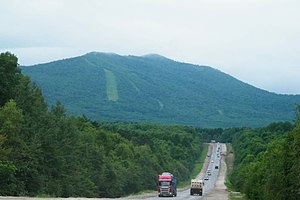
Transsibiriske vej / Galleri
Den transsibiriske vej er det uofficielle navn for et netværk af føderale hovedveje, der spænder vest til øst af Rusland fra Østersøen til Japanske Hav ved Stillehavet. I det asiatiske hovedvejsnet har vejen nummer AH6. Den strækker sig over 11.000 kilometer fra Sankt Petersborg til Vladivostok. Vejen konkurrerer med Australiens Highway 1 om titlen som den længste hovedvej i verden.